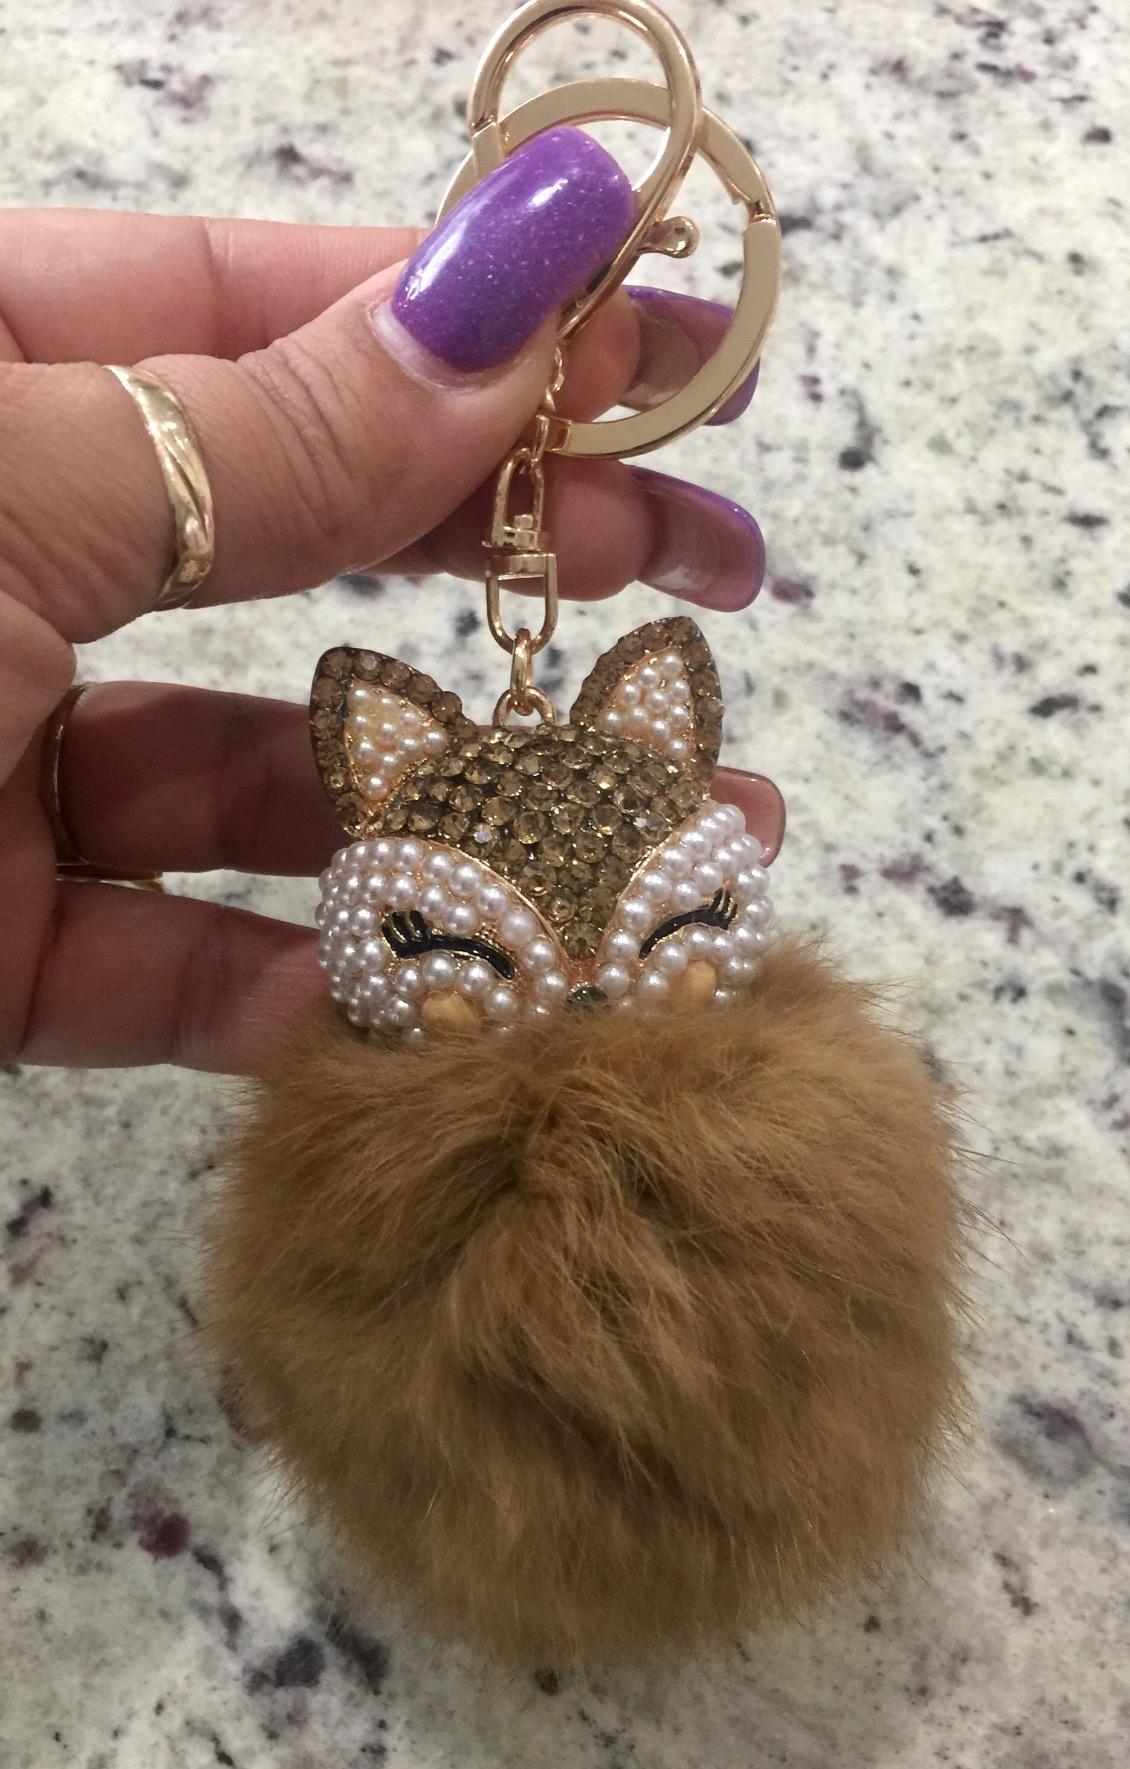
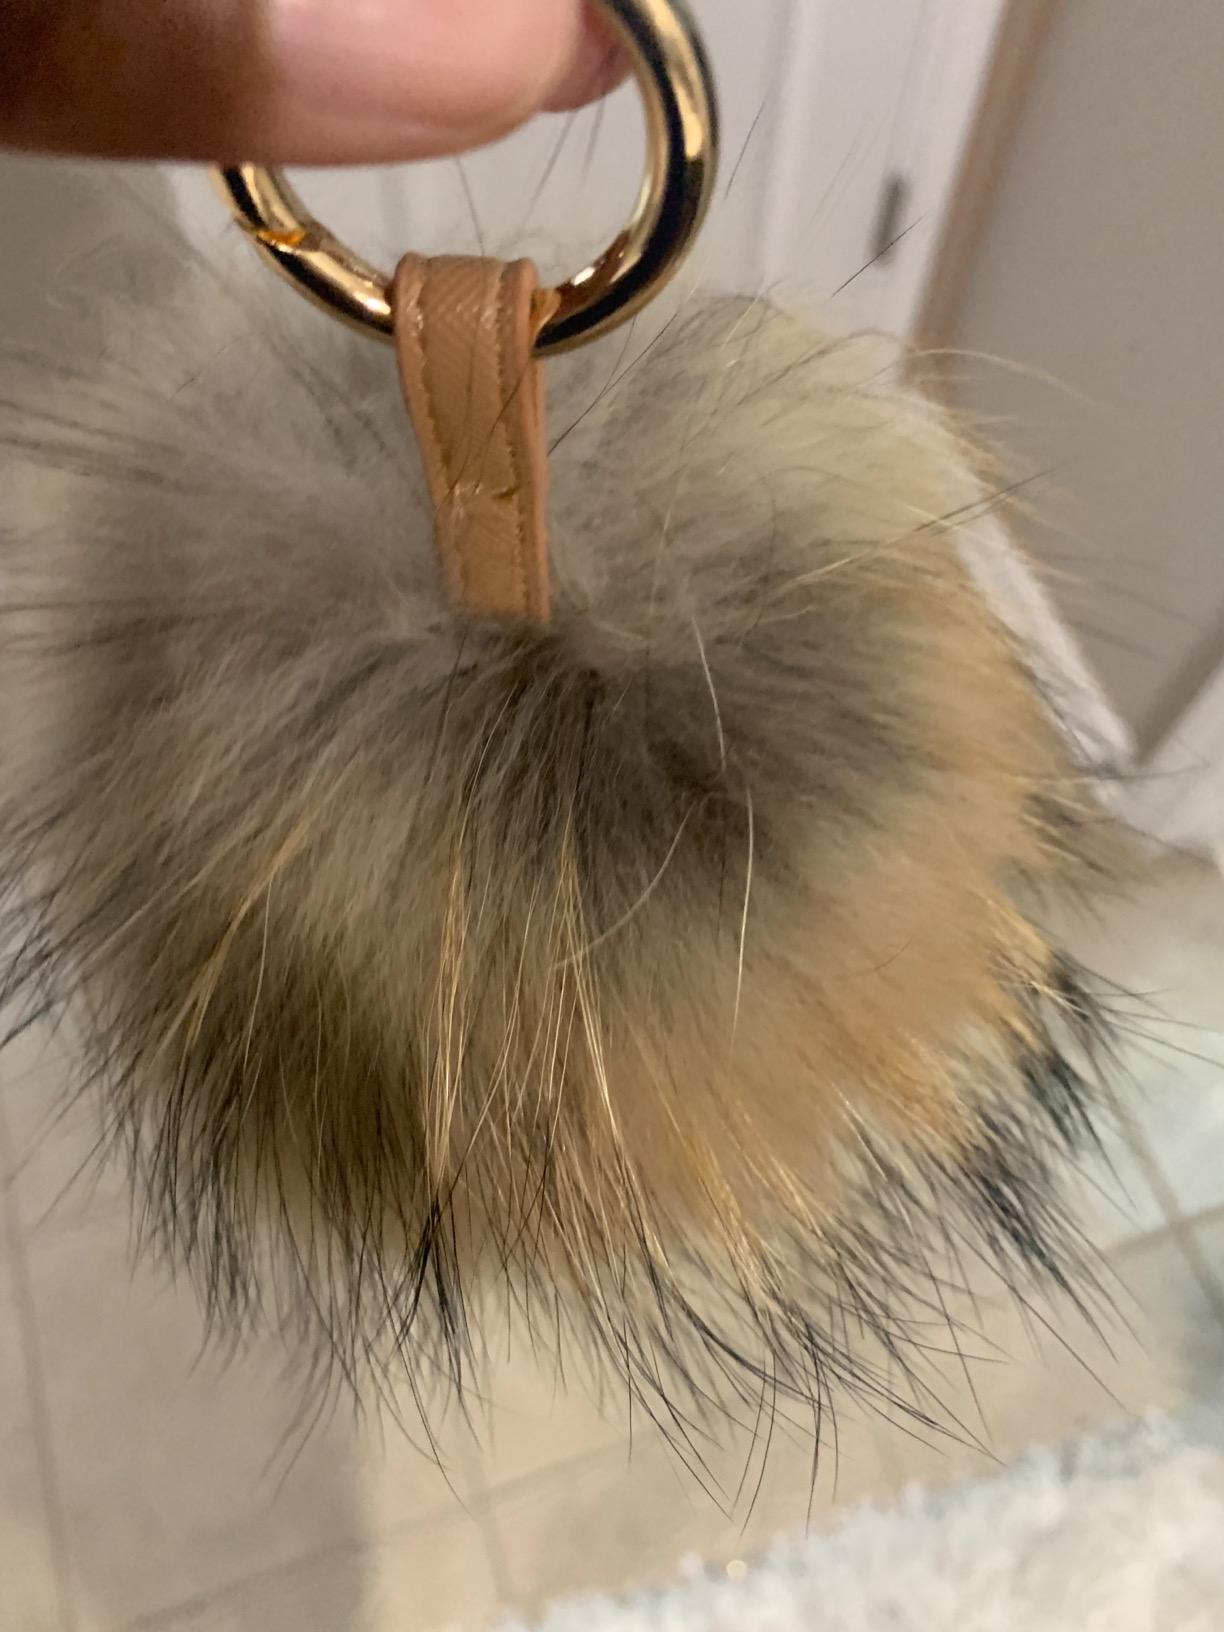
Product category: accessories_keychain
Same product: no